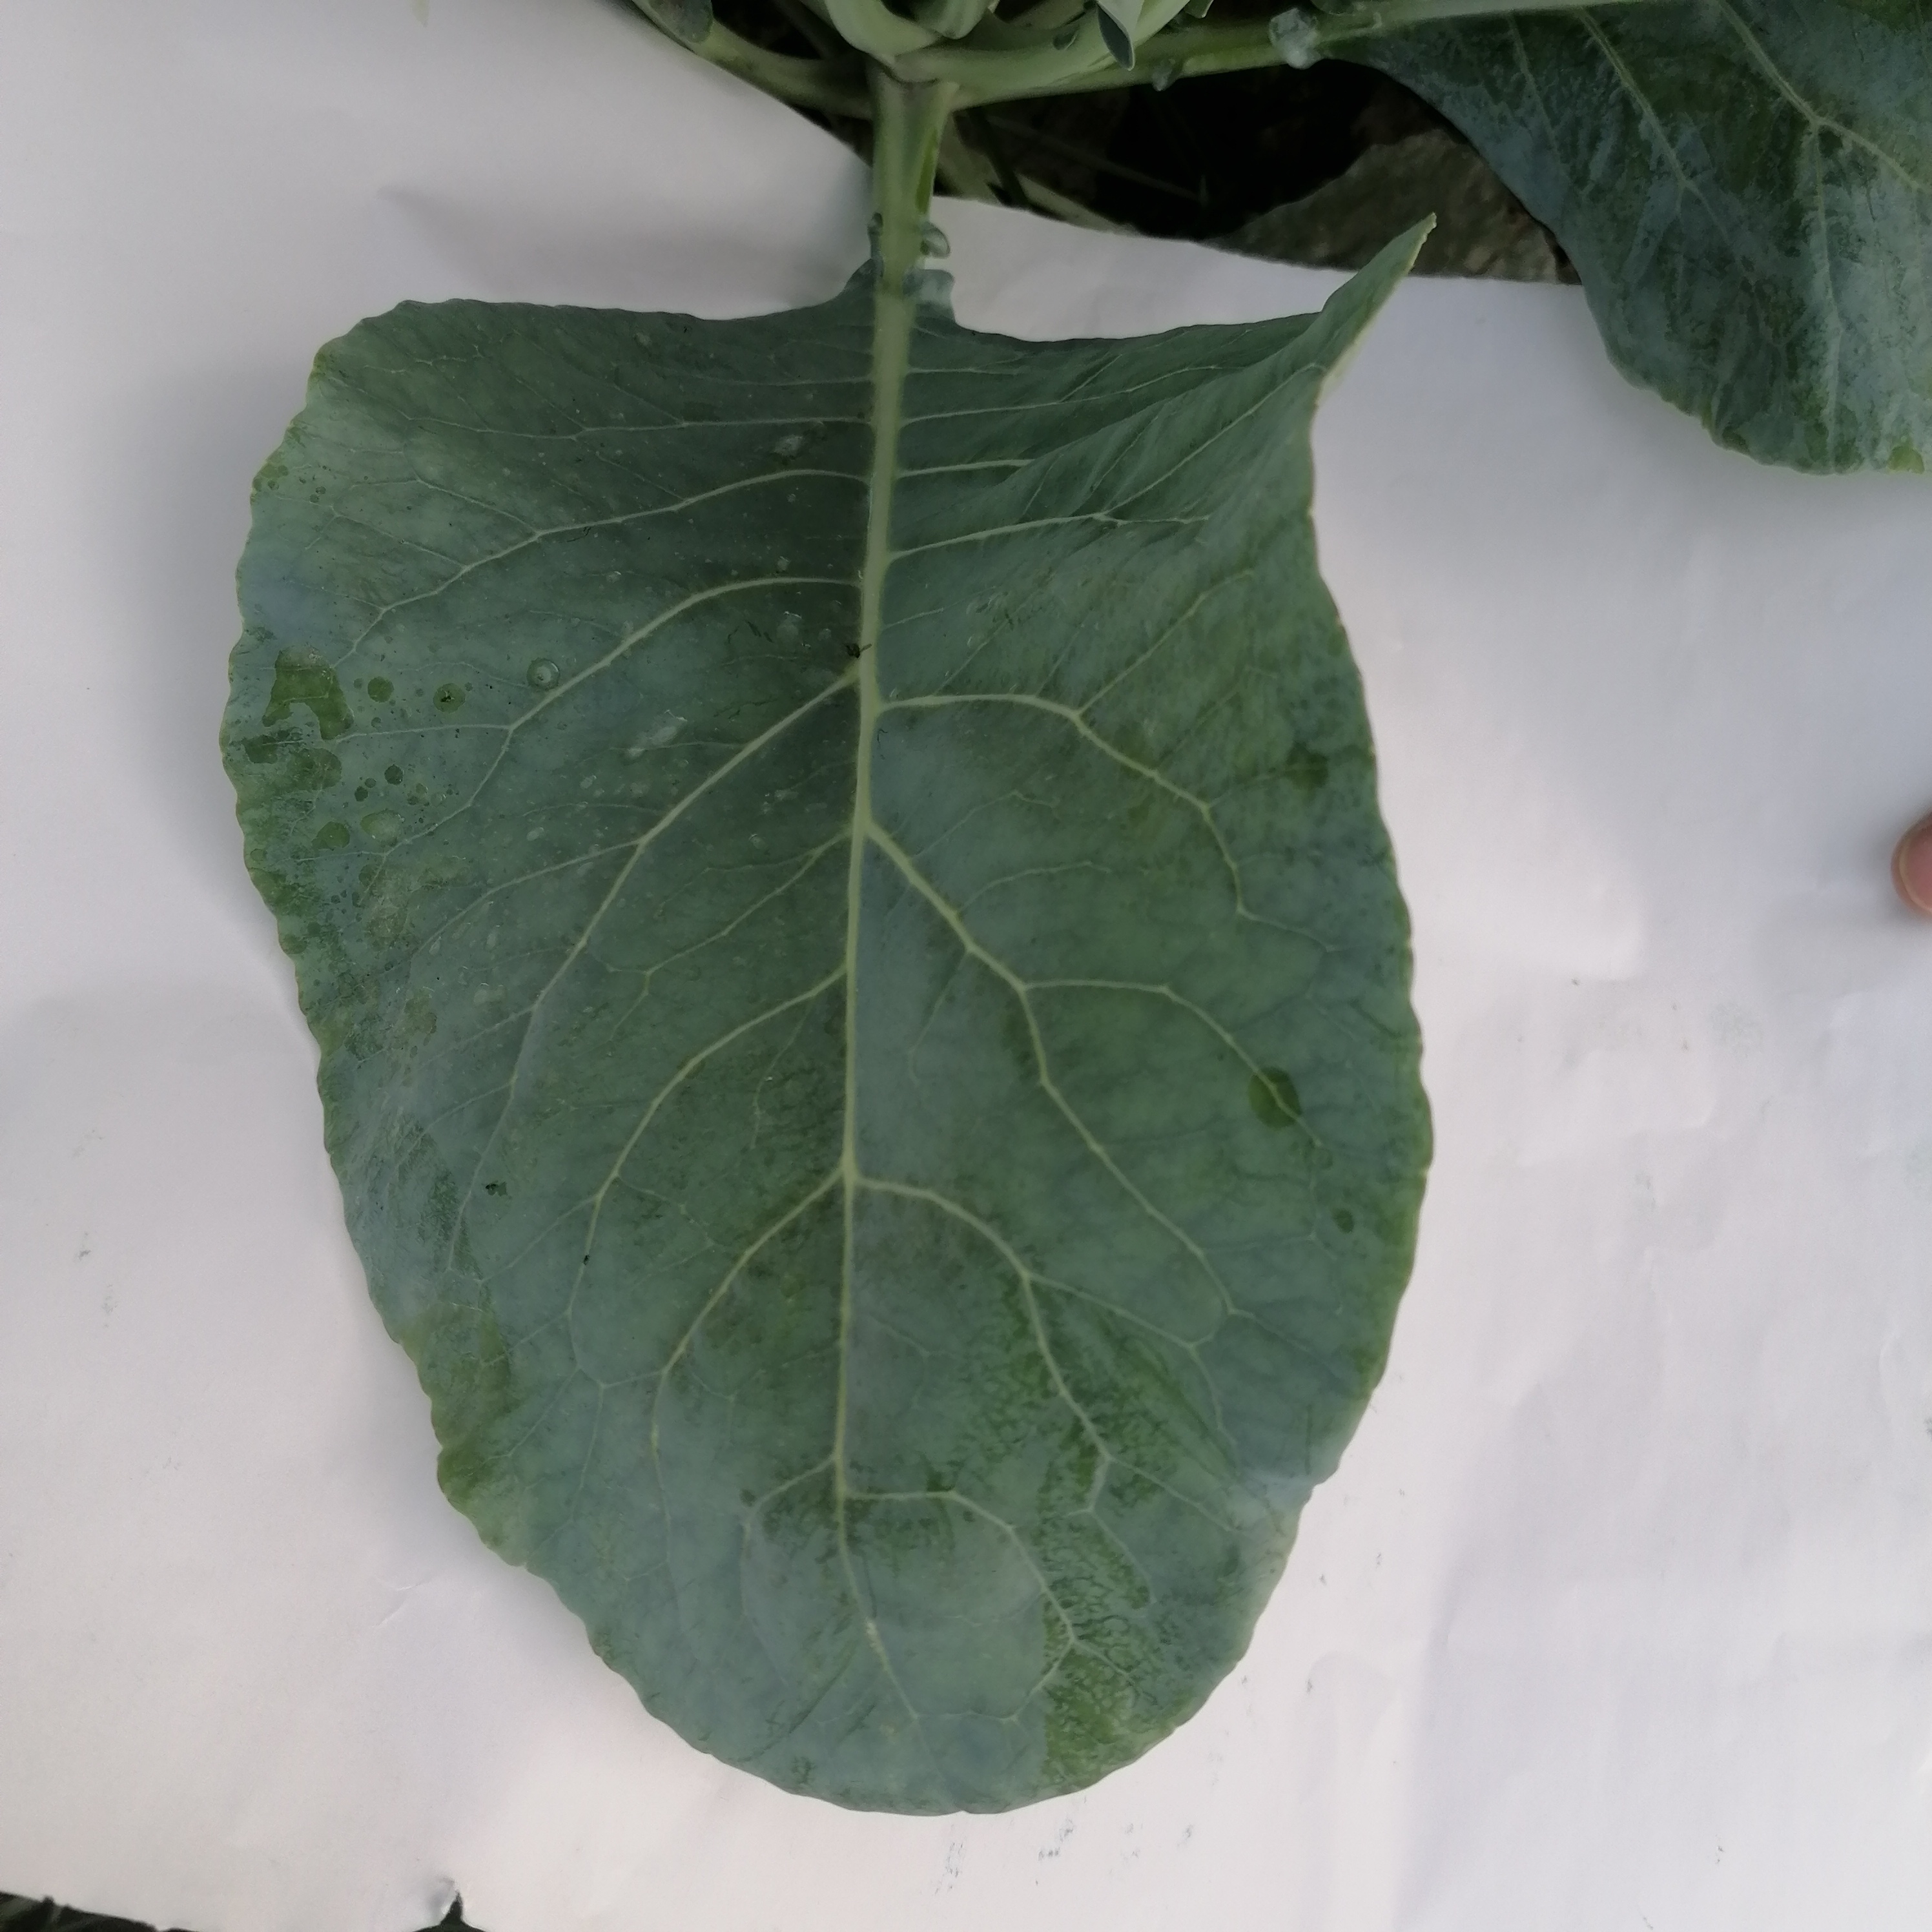
Label: Healthy